Gossip (2000 American film)

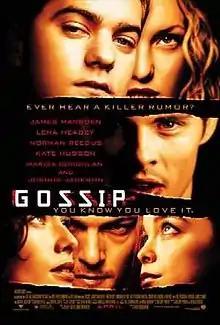
Theatrical release poster

Gossip is a 2000 American teen psychological thriller film directed by Davis Guggenheim, and starring James Marsden, Lena Headey, Norman Reedus and Kate Hudson. The film follows a trio of college students who decide to start a rumor for a class assignment and track its circulation, but the rumor results in grave consequences and spirals out of control. The film was a box office disappointment and received negative reviews.